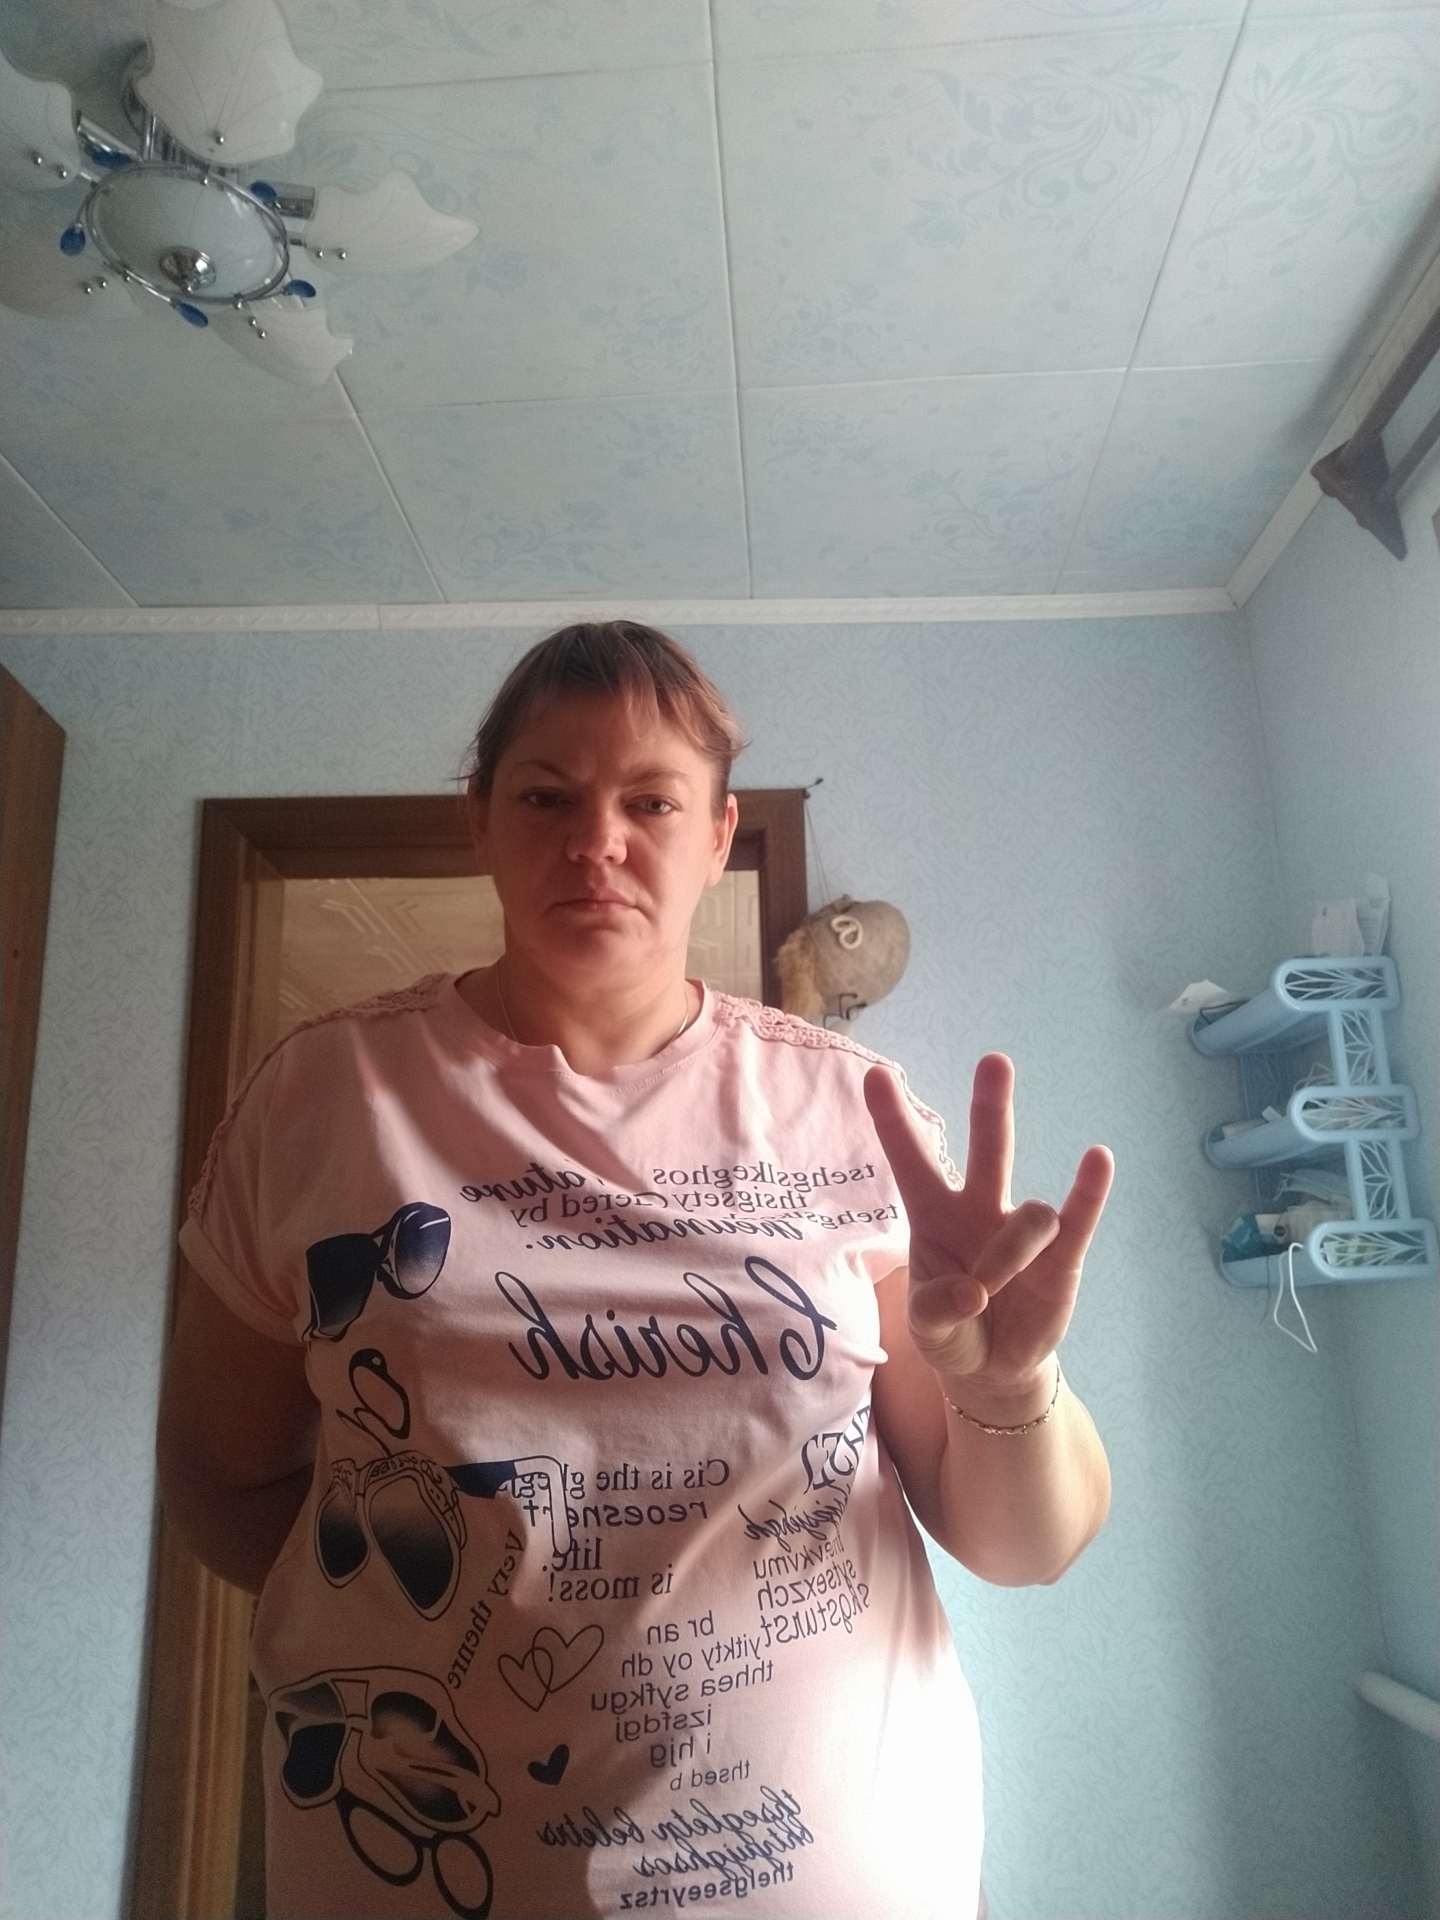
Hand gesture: three3